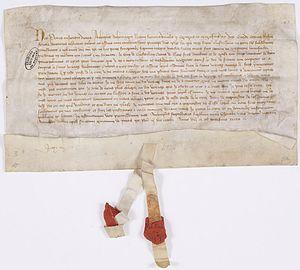
Engagement conditionnel de se croiser pris par Guy de Châtillon, Comte de Blois. Saint-Germain- Des-Près, 2 octobre 1333
Guy I de Châtillon, fils de Hugues II, comte de Blois, et de Béatrice de Dampierre fille de Gui de Dampierre.